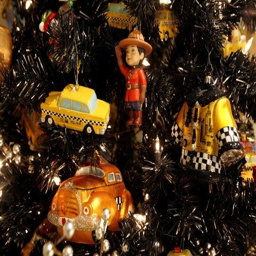
christmas trees were displayed in nearly a third of homes last year , according to a survey .